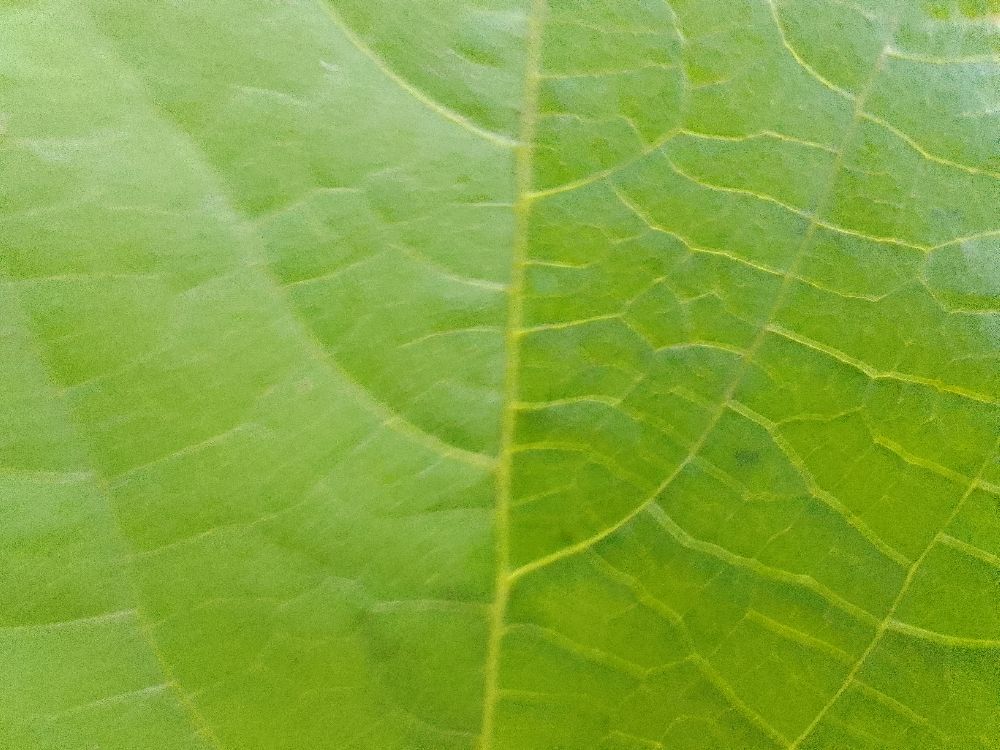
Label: healthy